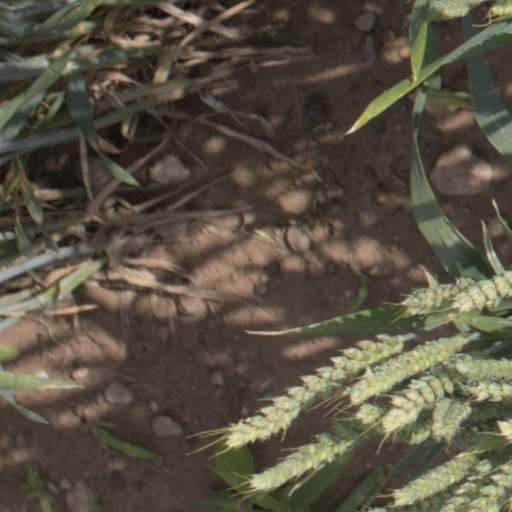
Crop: wheat